West Bound Limited

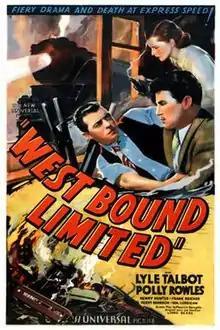
Theatrical release poster

West Bound Limited is a 1937 American action film directed by Ford Beebe and starring Lyle Talbot, Polly Rowles, Frank Reicher, Henry Brandon, Henry Hunter and William Lundigan. Written by Maurice Geraghty, the film was released on July 11, 1937, by Universal Pictures. The film was recorded at various locations along the South Pacific Coast Railroad in Santa Cruz County, California.